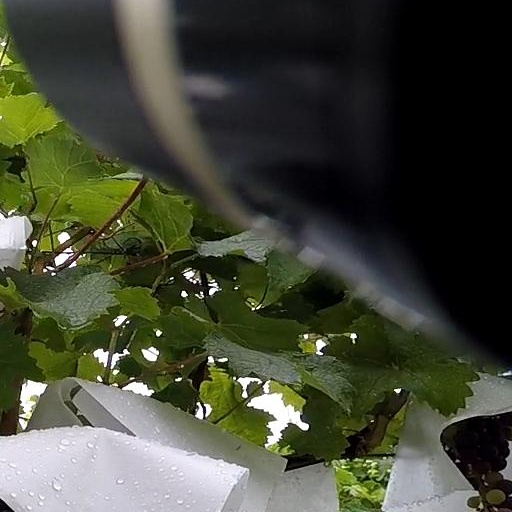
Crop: grape